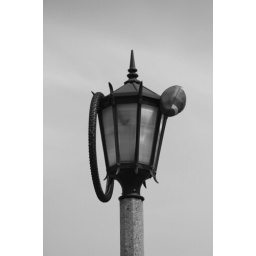
bike tire and football visiting street lamp, yes in berwyn